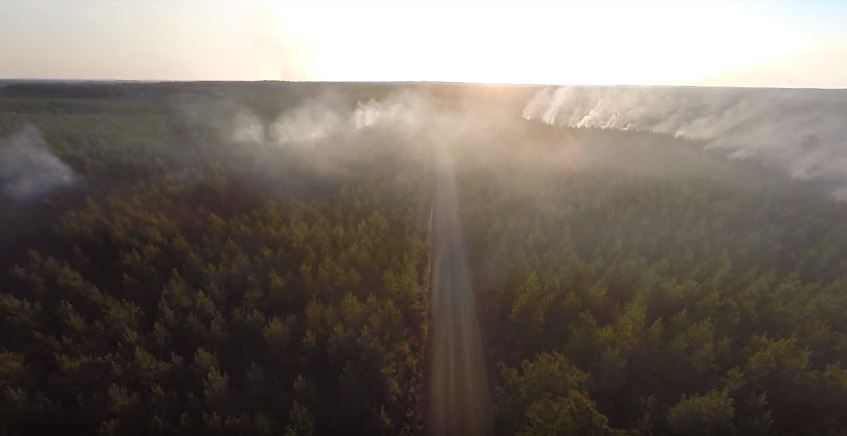
Fire: no
Smoke: yes